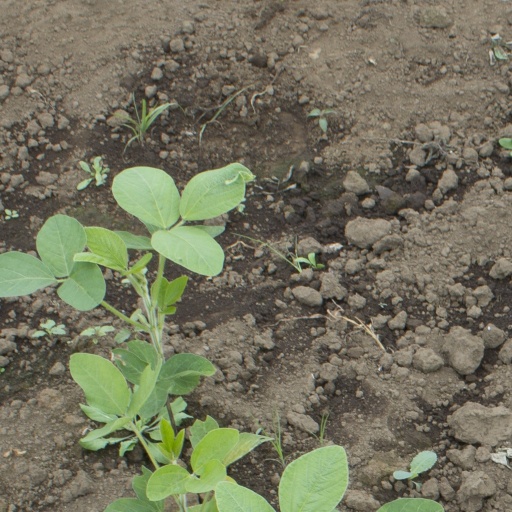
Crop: soybean